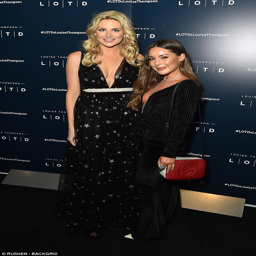
lady of the hour : person took a moment to catch up with person at the event